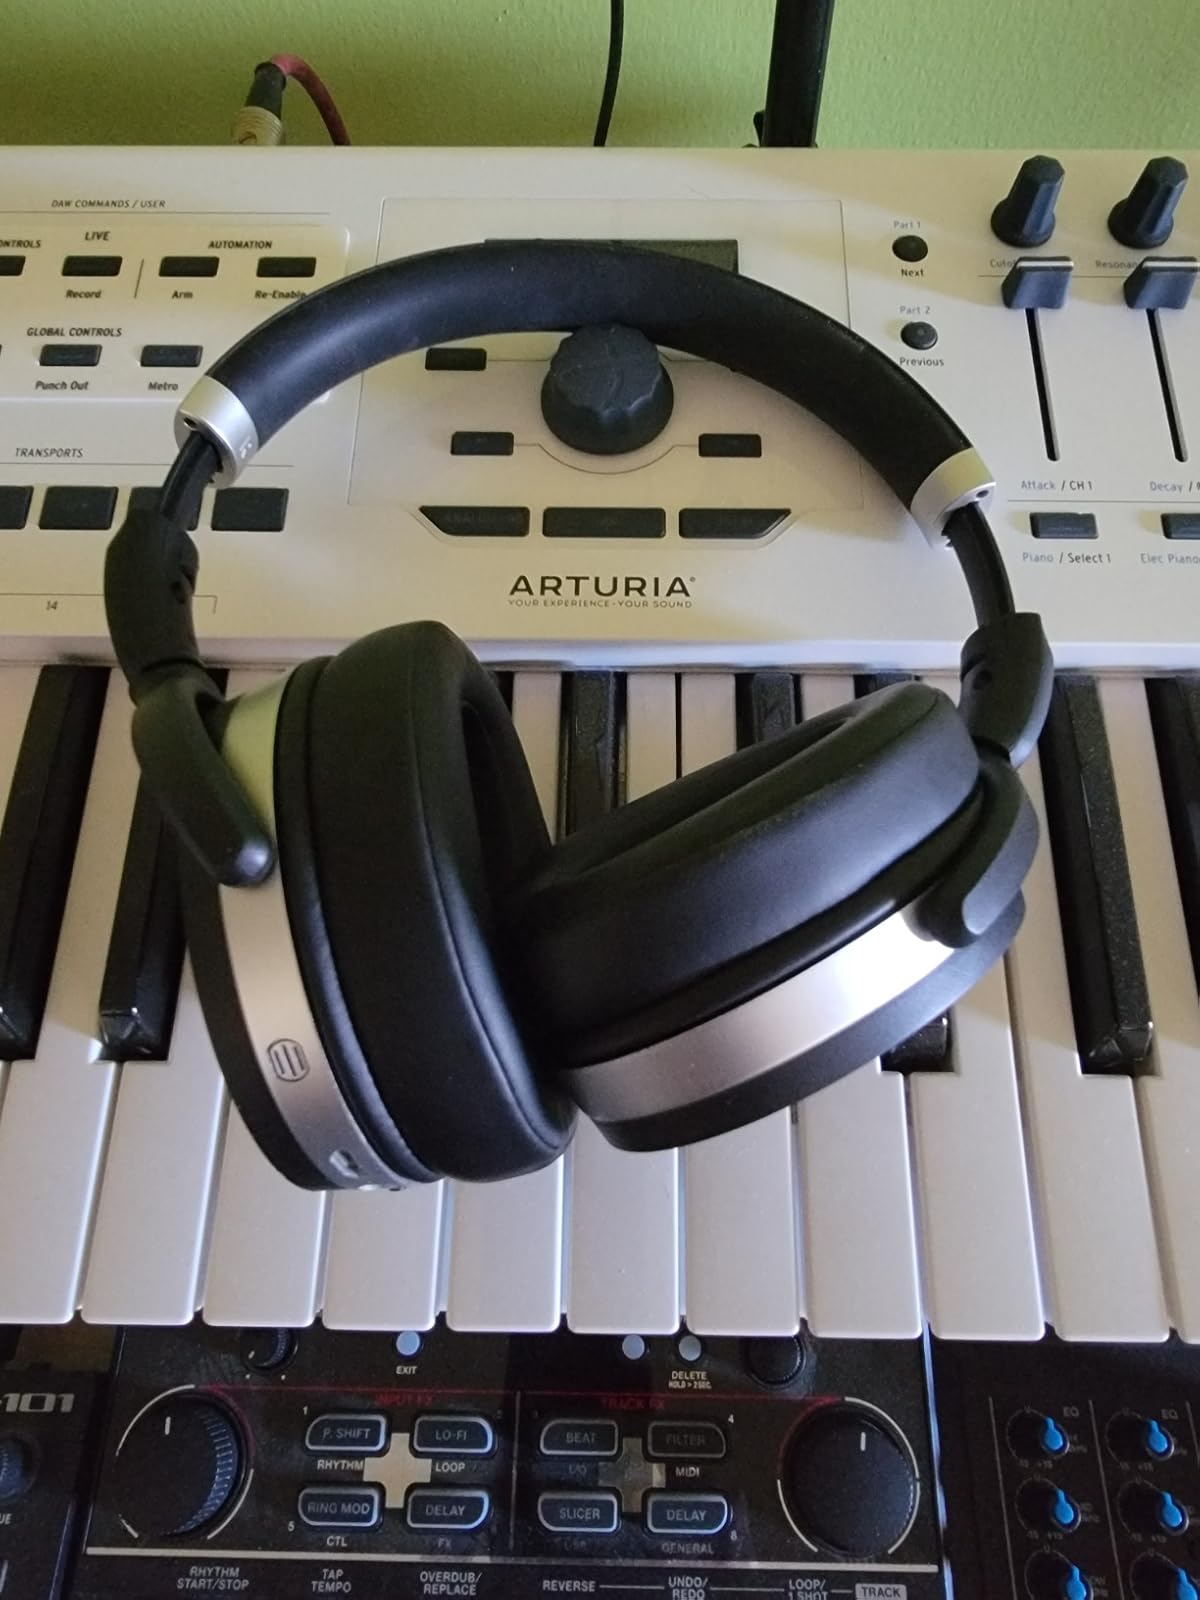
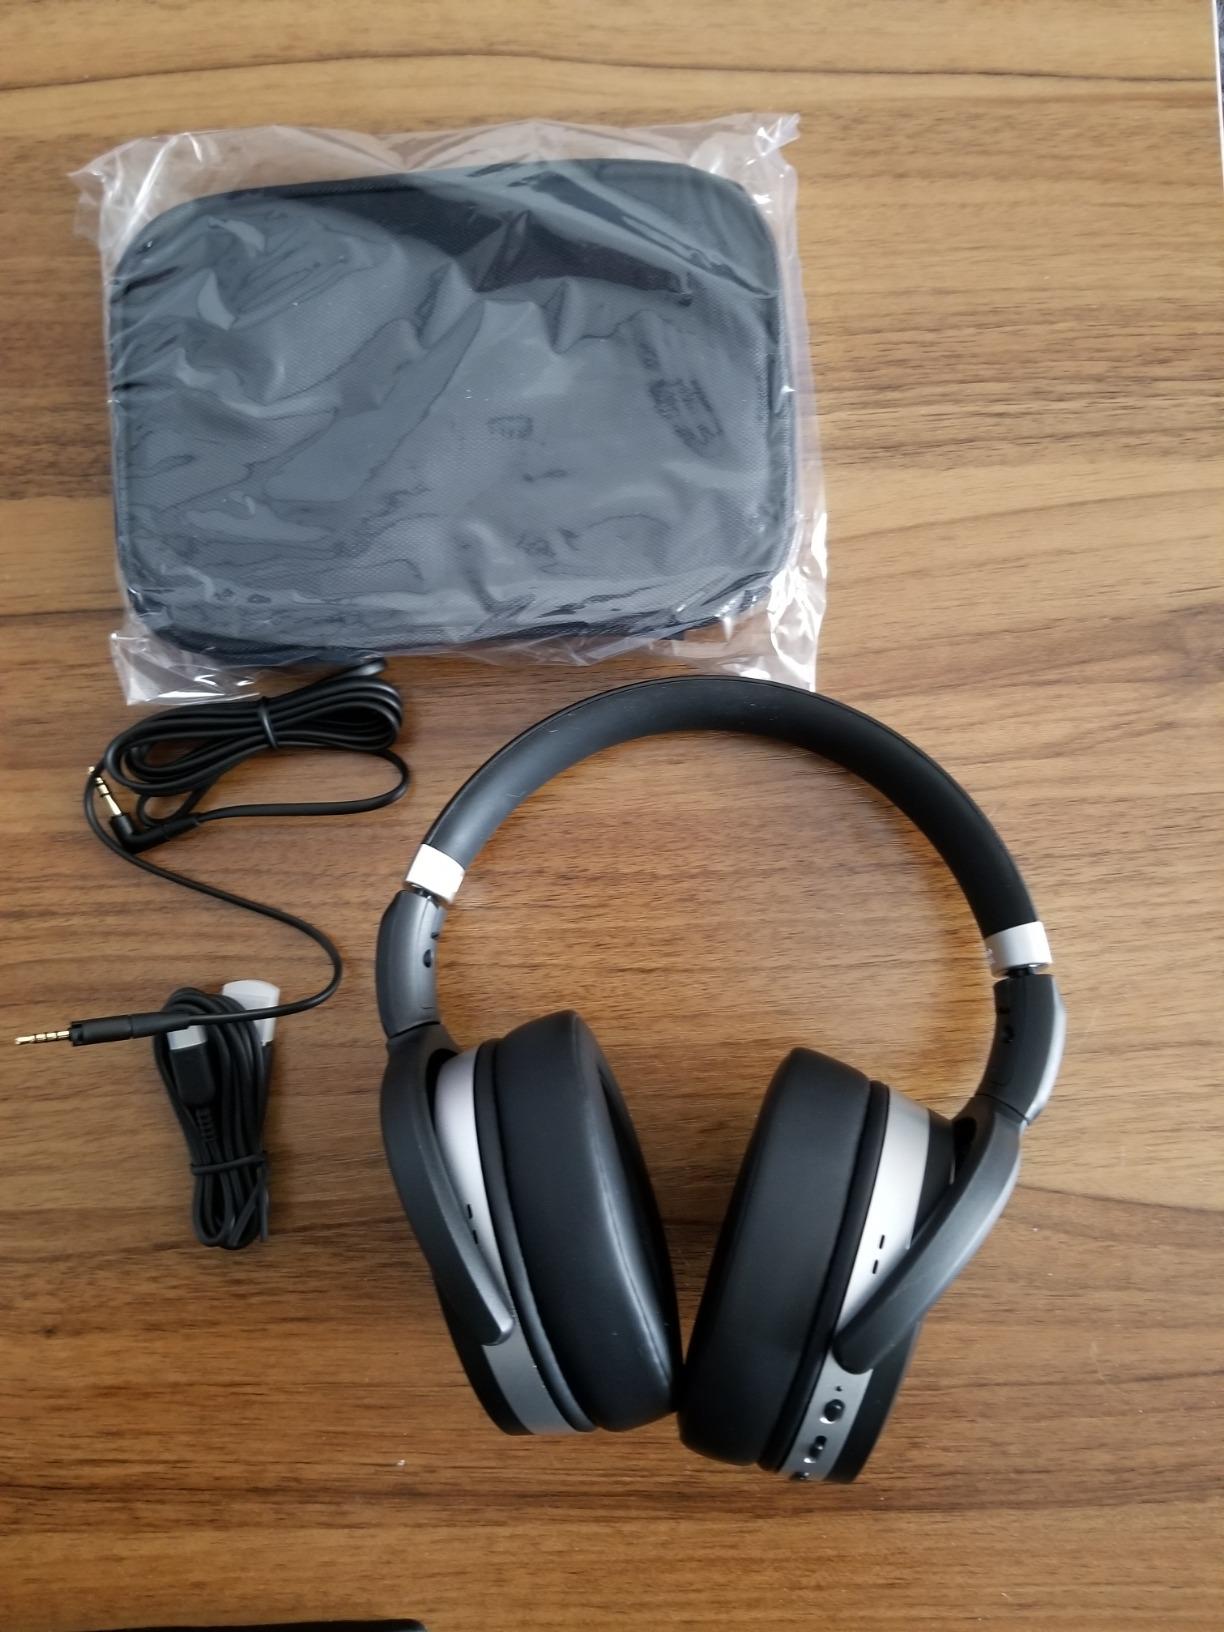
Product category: headphones
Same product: yes